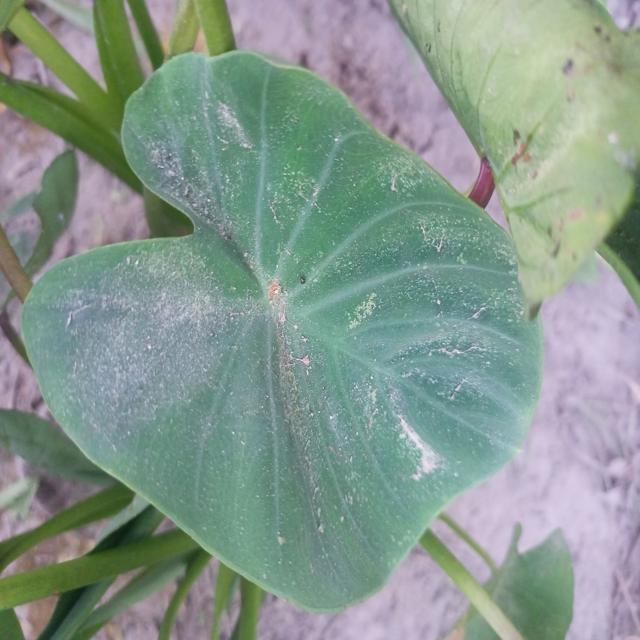
Label: Early_Blight